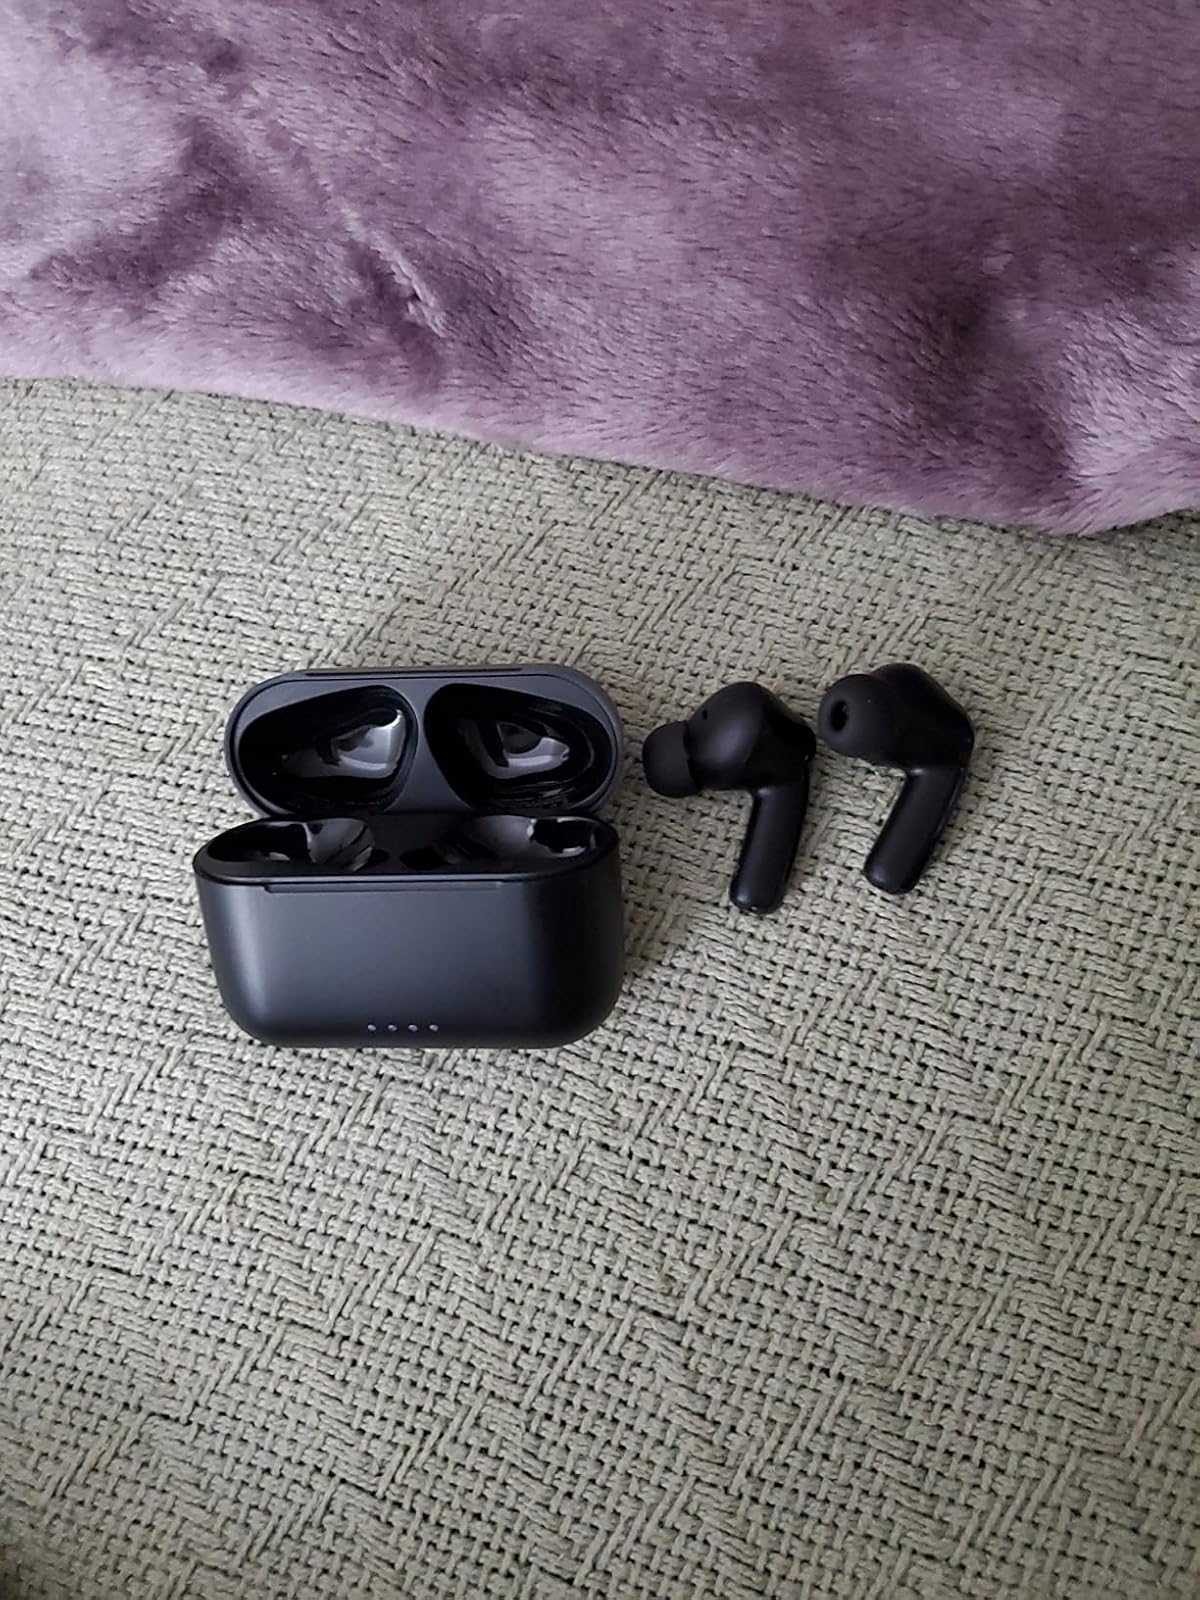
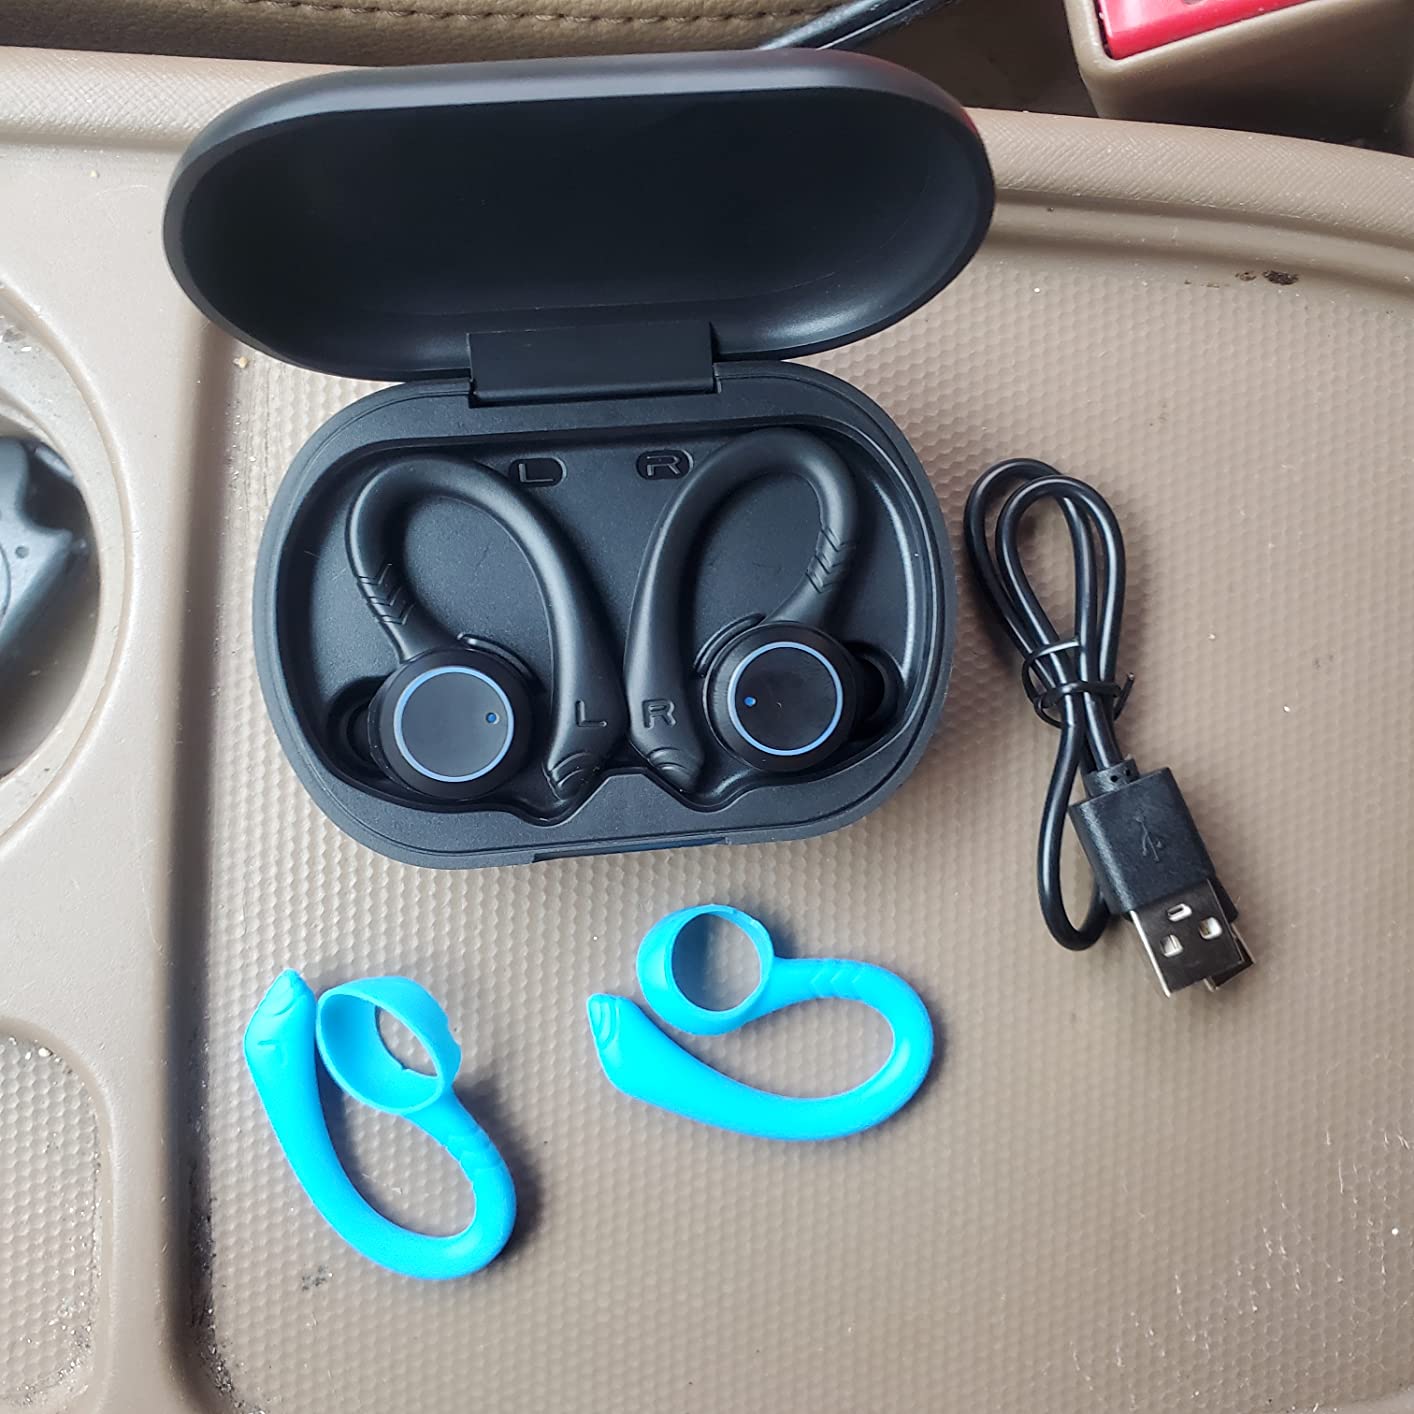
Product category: earbuds
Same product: no